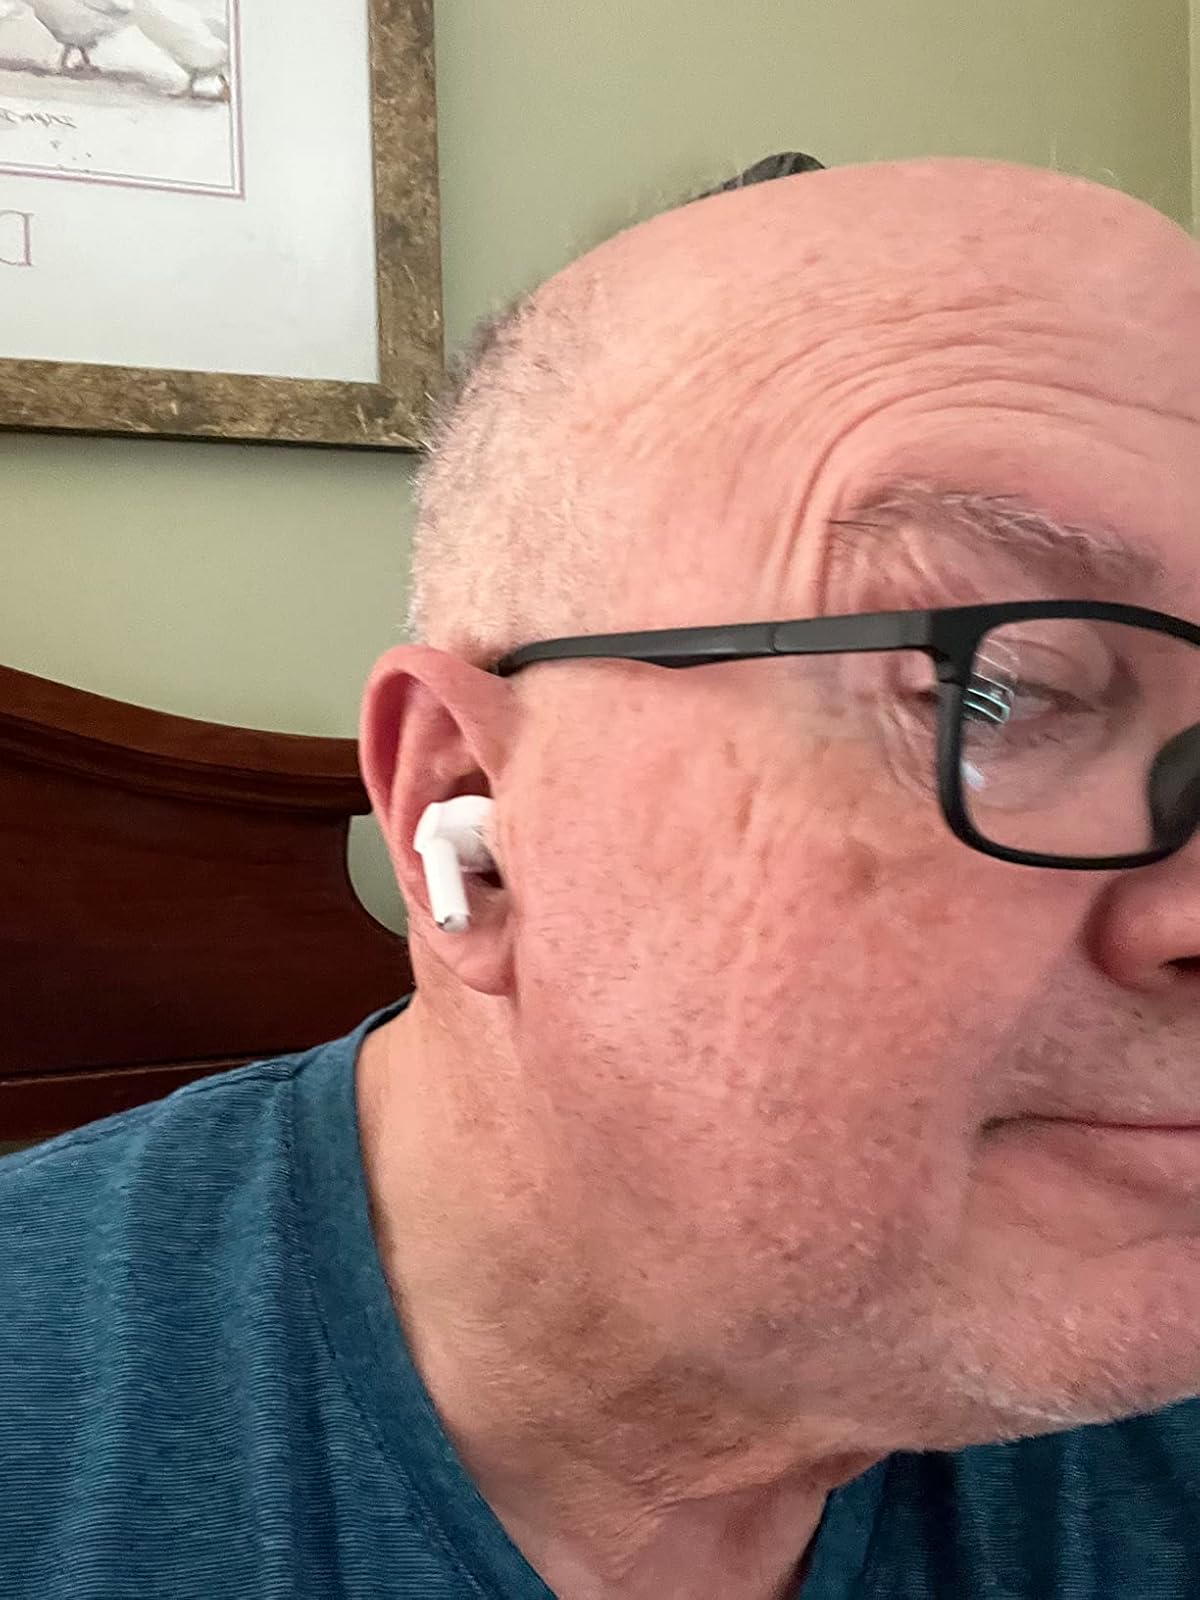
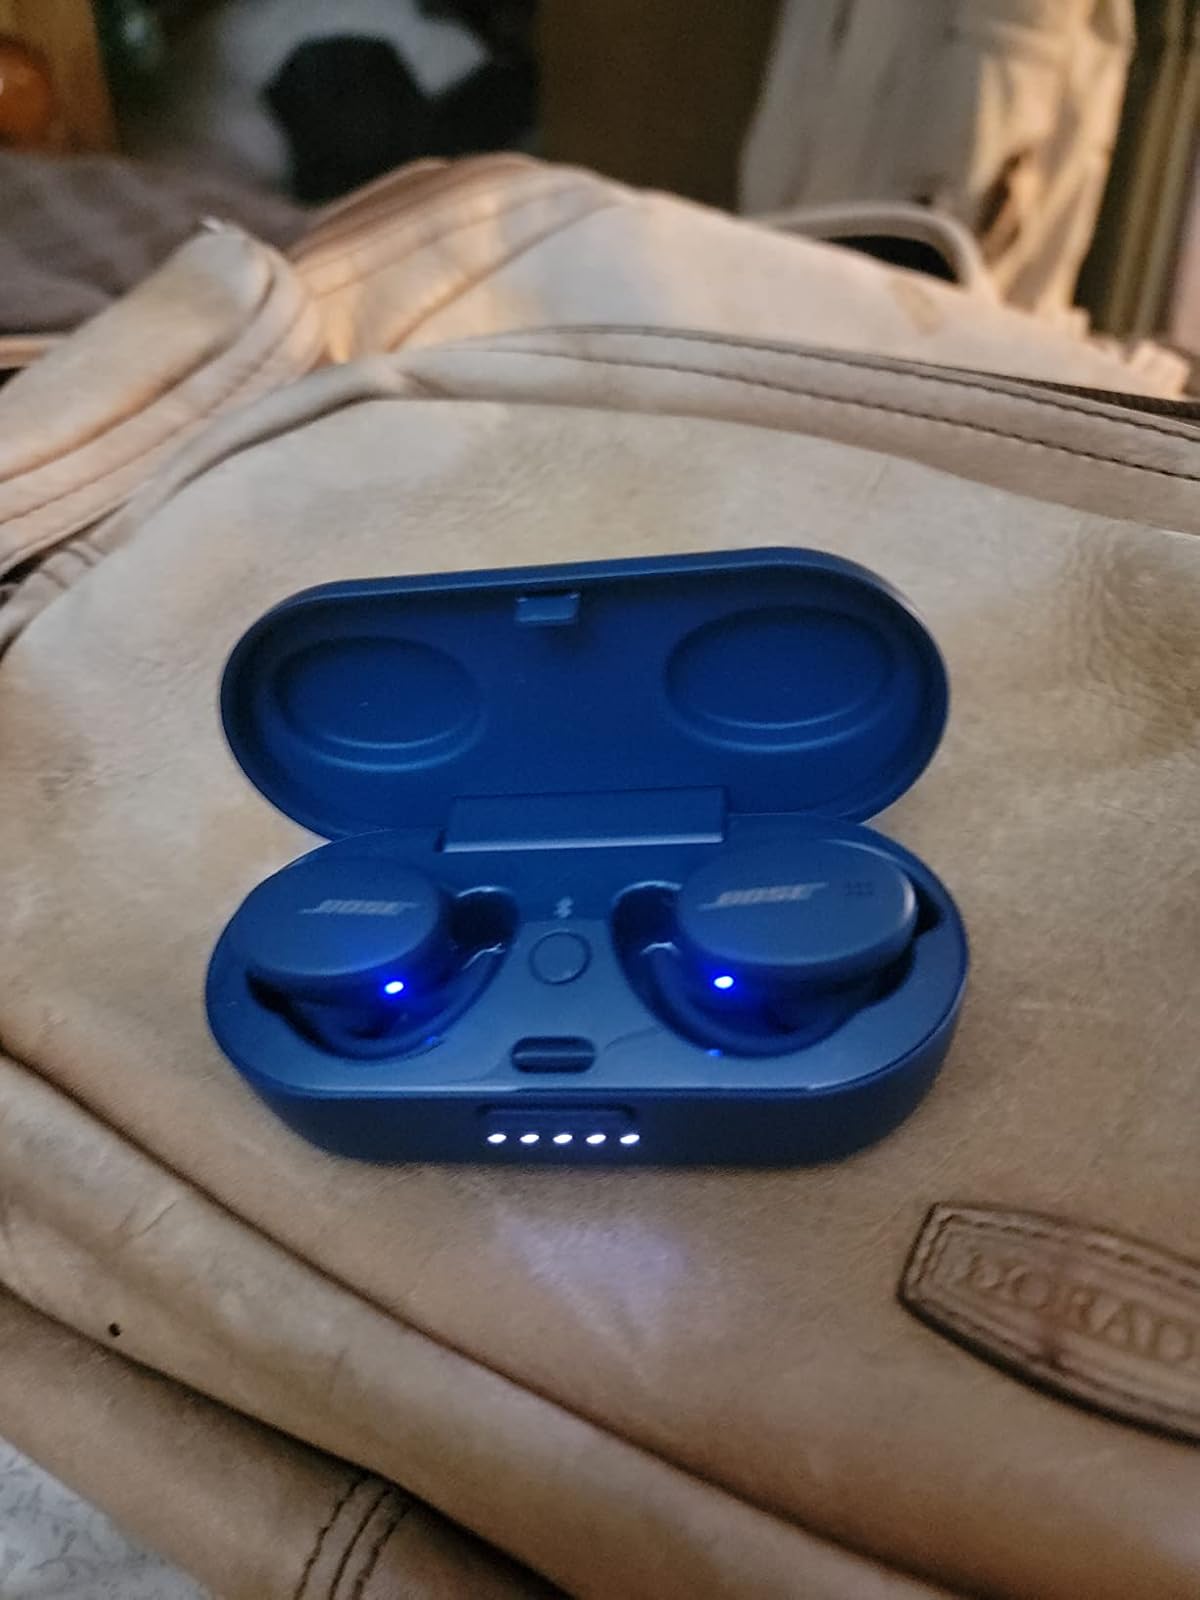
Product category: earbuds
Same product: no